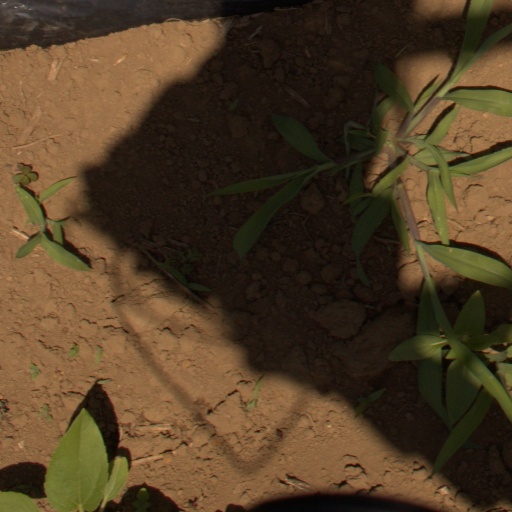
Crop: Jerusalem artichoke